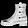
Label: Ankle boot